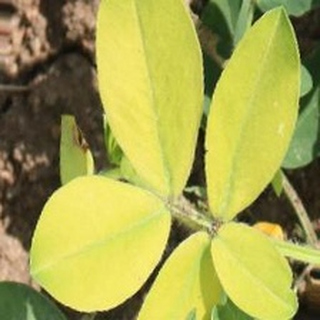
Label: groundnut_nutrition_deficiency